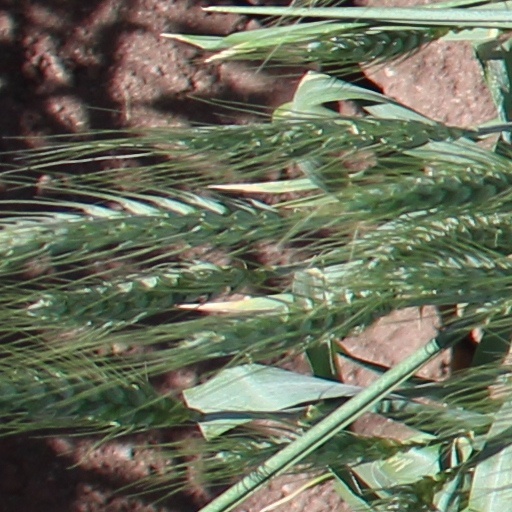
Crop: wheat